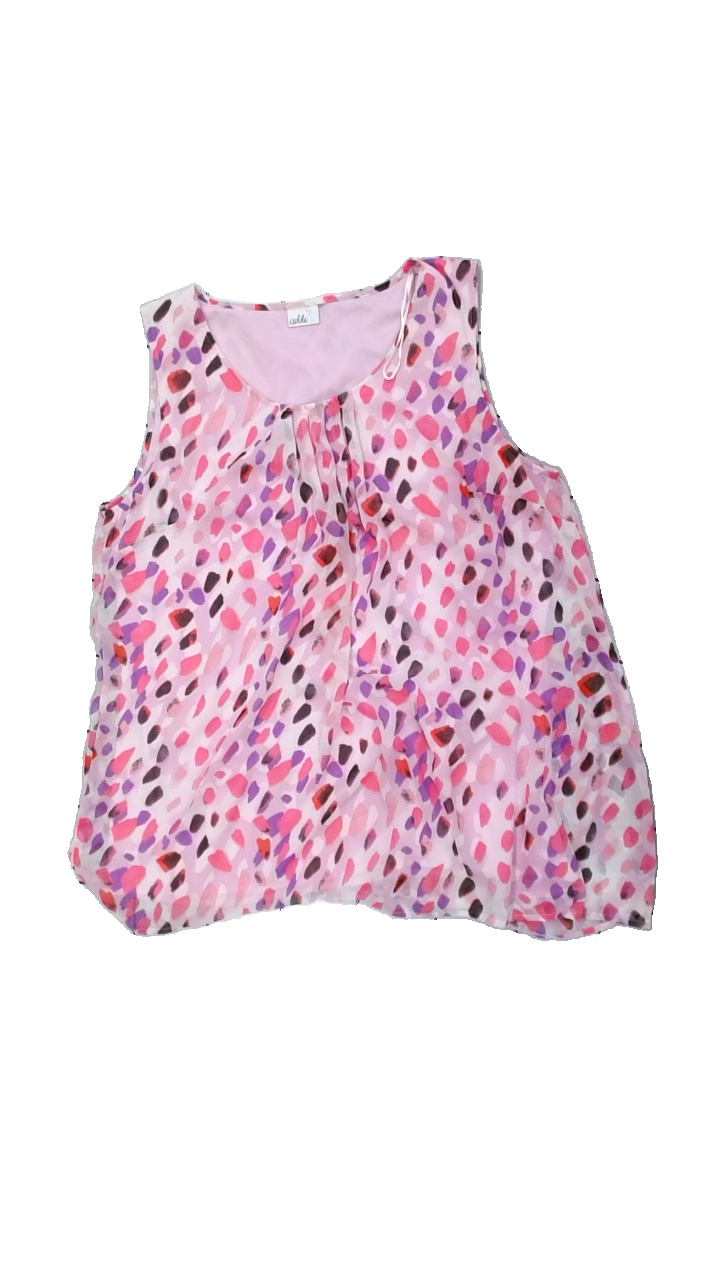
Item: Top (Ladies)
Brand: Isolde
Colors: Pink, Purple, Red
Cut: Regular, Loose
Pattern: Other
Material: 100% poly
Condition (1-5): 3
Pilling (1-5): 4
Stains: Minor
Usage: Export
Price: <50